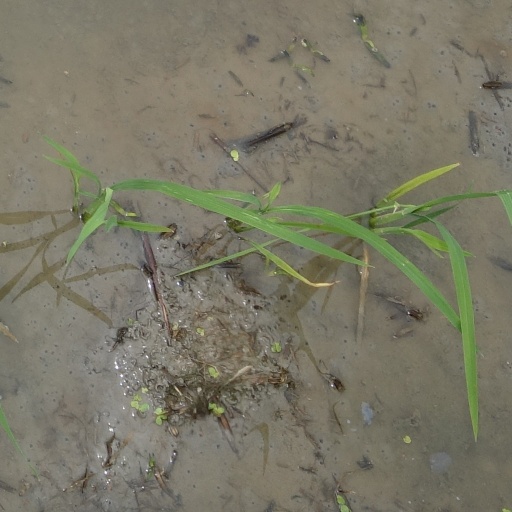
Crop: rice